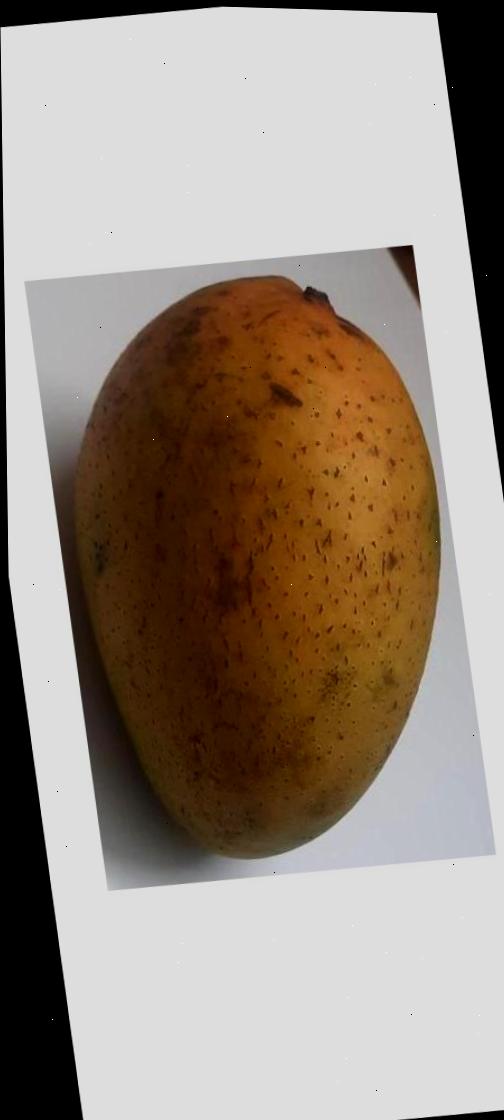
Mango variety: Ashshina Classic